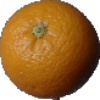
Label: orange